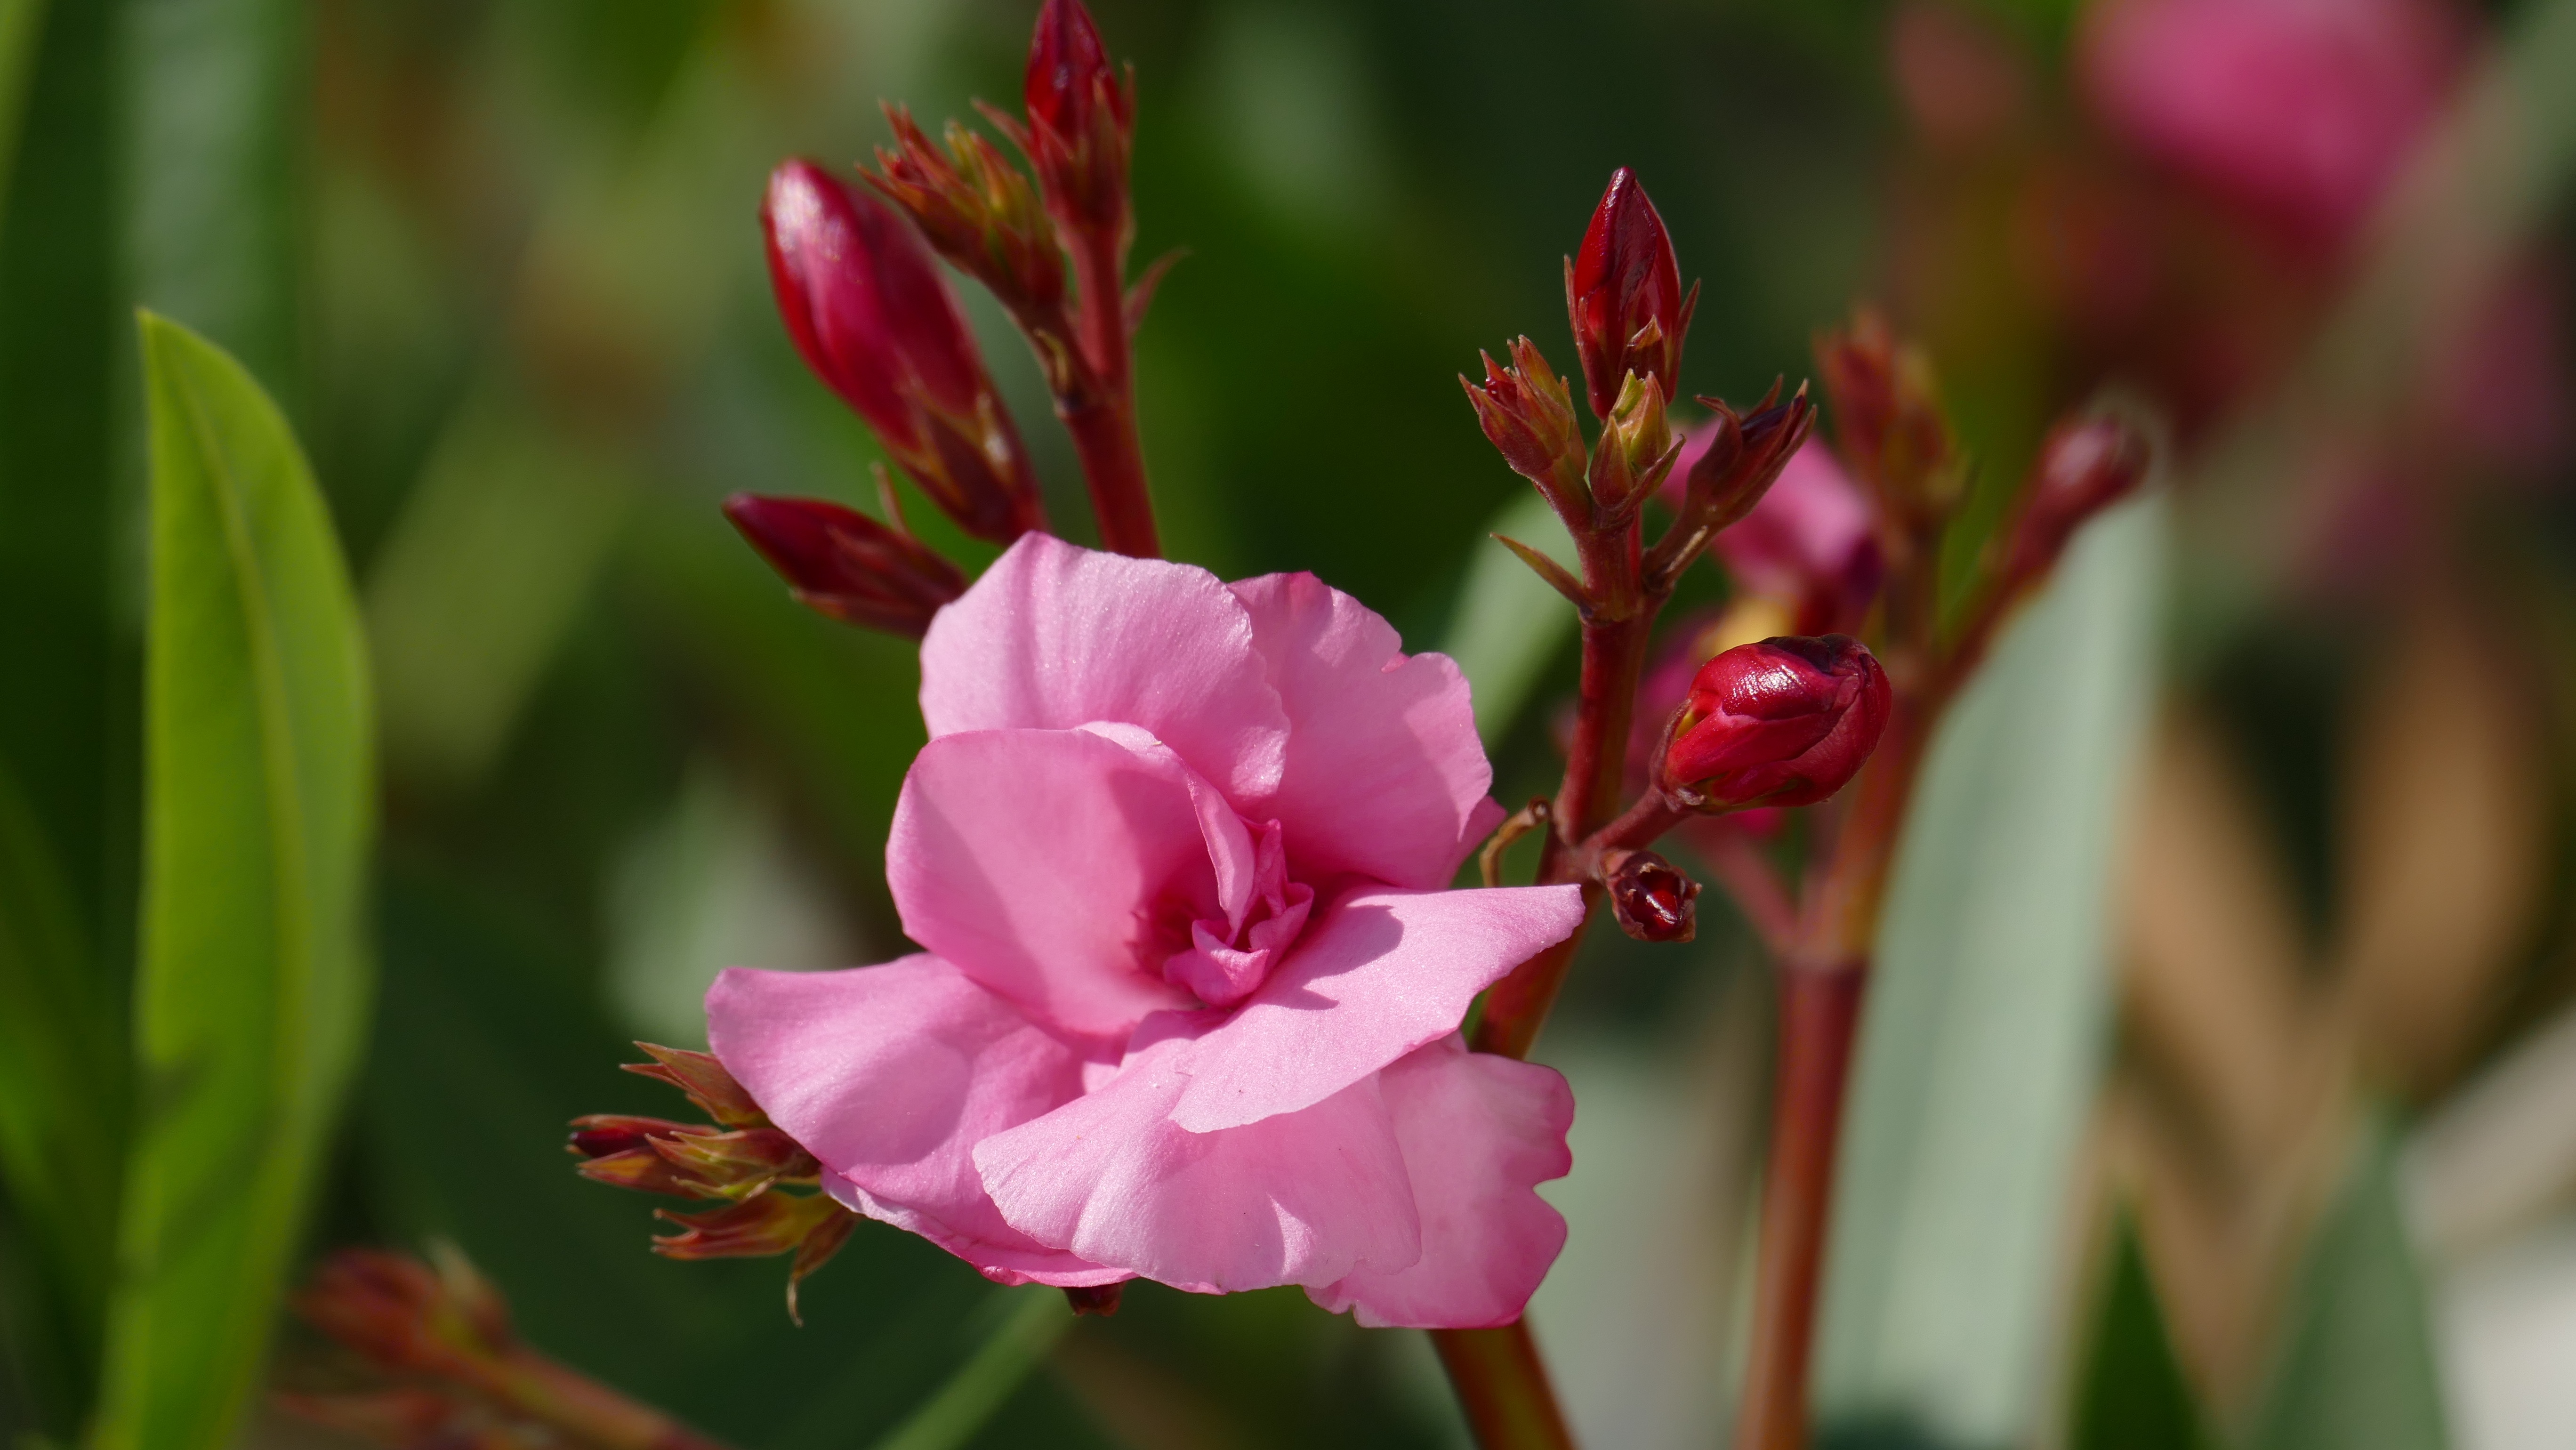
blossom, light, plant, white, sunlight, flower, petal, bloom, summer, rose, macro, botany, garden, pink, close, flora, wildflower, close up, petals, oleanders, gladiolus, macro photography, inflorescence, flowering plant, plant stem, land plant